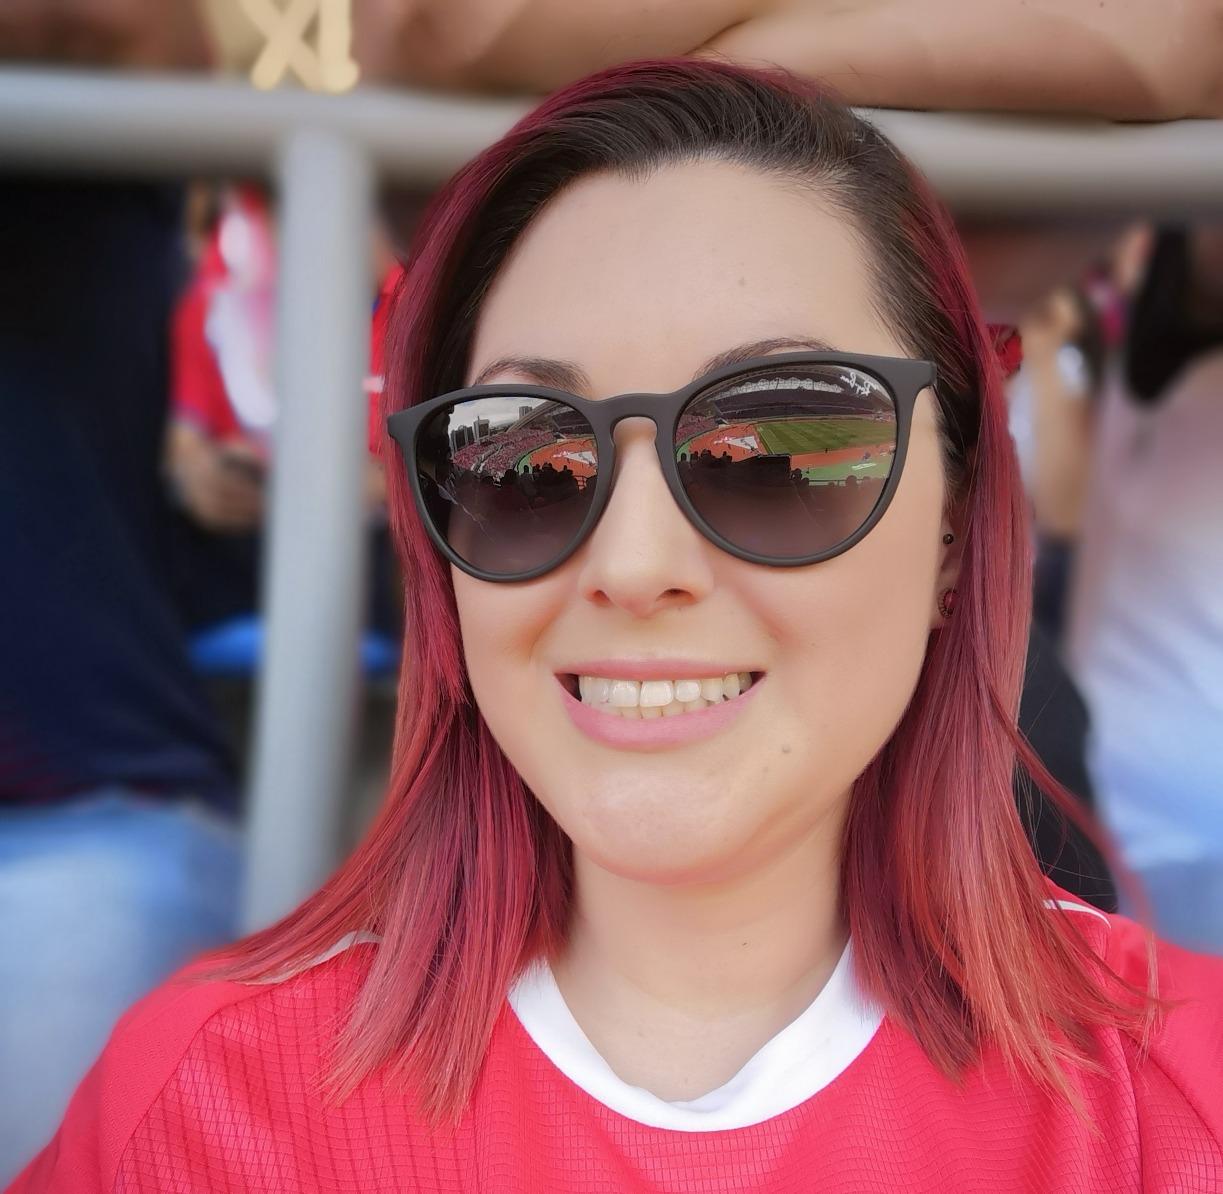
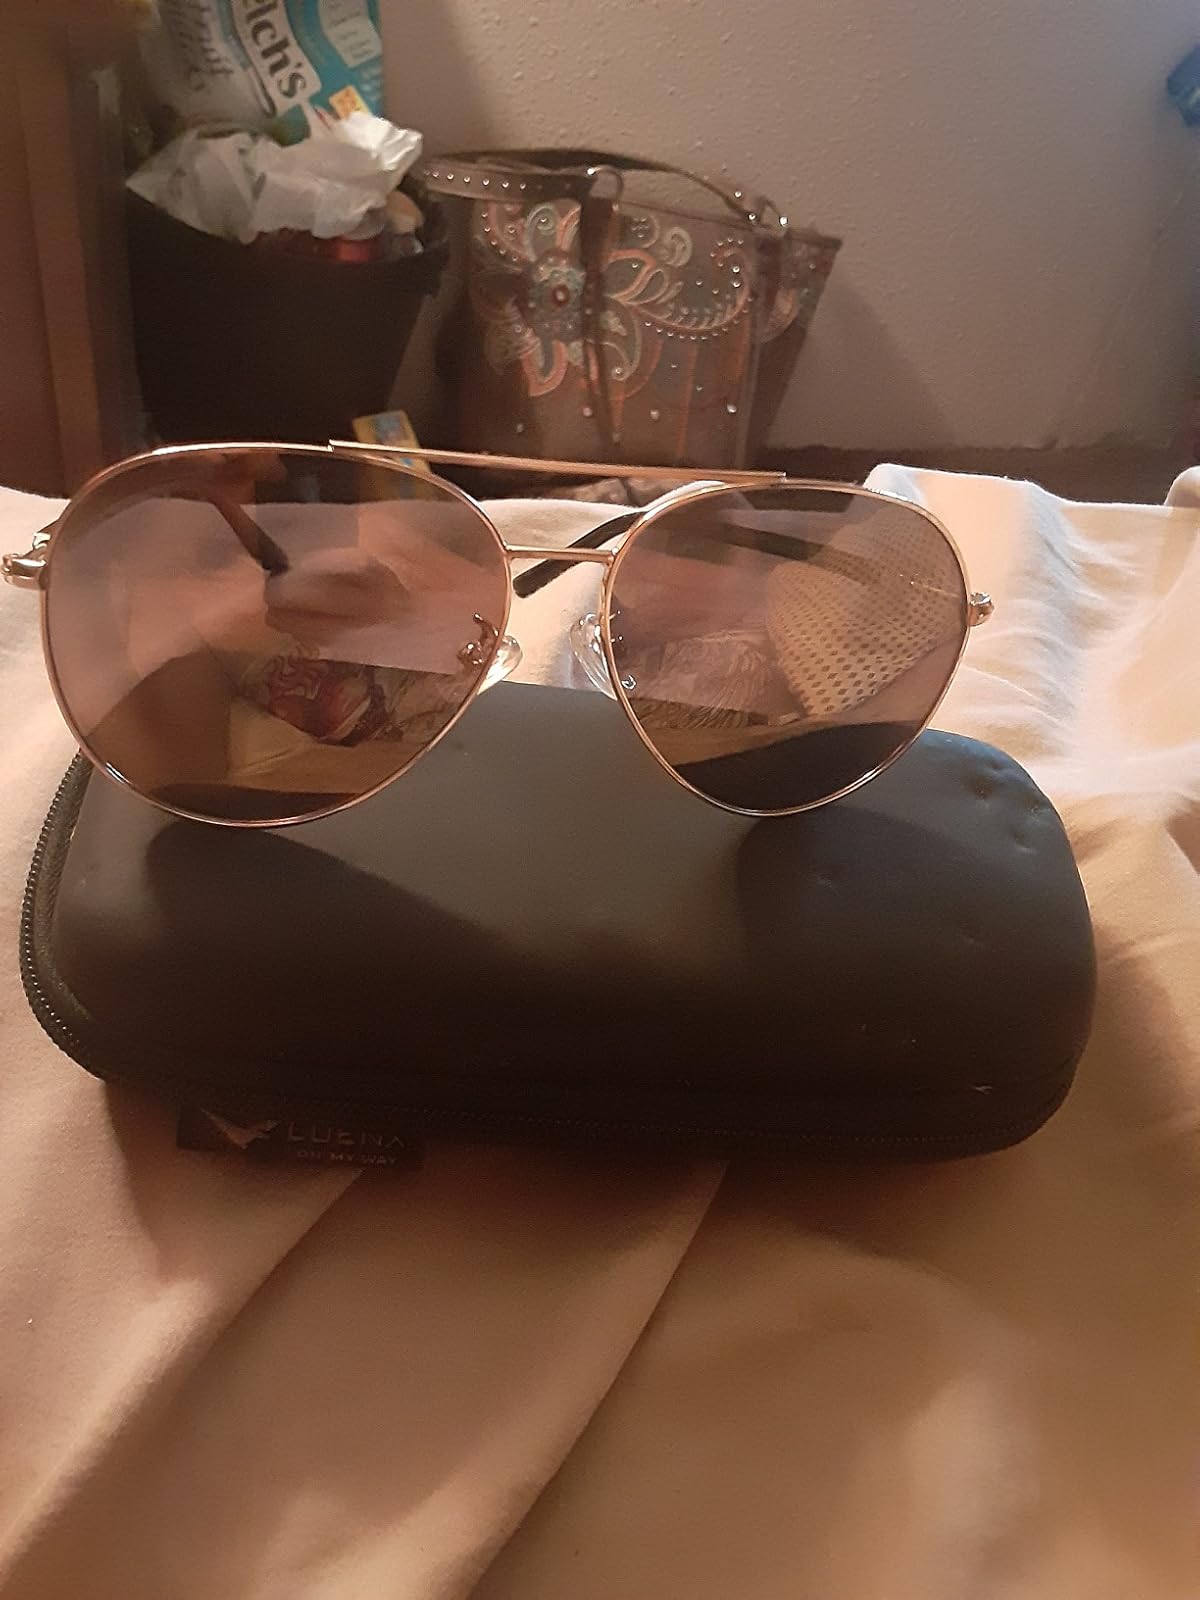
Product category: accessories_sunglasses
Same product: no